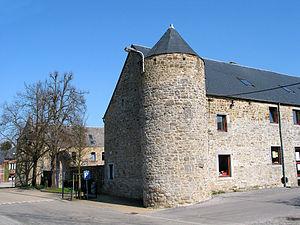
Havelange (Belgique), la ferme-château des Tilleuls (XVIIe siècle).